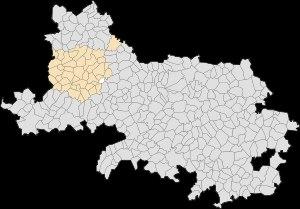
Ternas est une commune française située dans le département du Pas-de-Calais en région Hauts-de-France.